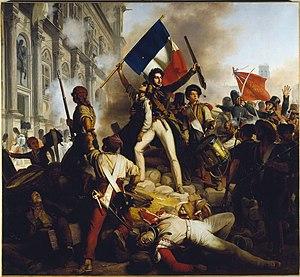
La Confédération des XXII cantons désigne l'une des étapes de formation de la Confédération suisse, la période entre la fin de la domination française en 1813 et la création de l'État fédéral de 1848.
France :
Louis-Philippe Iᵉʳ, né le 6 octobre 1773 à Paris en France et mort le 26 août 1850 à Claremont au Royaume-Uni, est le dernier roi français. Il règne de 1830 à 1848 sur la France, avec le titre de « roi des Français ». Bien moins traditionaliste que ses prédécesseurs, il incarna un tournant majeur dans la conception et l'image de la royauté en France.
Sous la Restauration, les républicains français s'opposent à la monarchie et militent pour sa disparition. Ils ne peuvent participer aux décisions du fait du système électoral qui favorise les bourgeois et les nobles, soutiens du régime. Ils sont néanmoins présents à la chambre des députés à partir de 1816, date de la fin de la Chambre introuvable qui a décimé leurs rangs. Les républicains se constituent petit à petit en tant que force politique, et ce jusqu'au choc de l'assassinat du neveu du roi, le duc de Berry héritier du trône, le 14 février 1820, qui conduit le gouvernement à mettre en place des mesures répressives.
Évariste Galois est un mathématicien français, né le 25 octobre 1811 à Bourg-Égalité et mort le 31 mai 1832 à Paris.
Nicolas Léonard Sadi Carnot, né le 1ᵉʳ juin 1796 à Paris et mort le 24 août 1832 à Ivry-sur-Seine ou à Paris, usuellement appelé Sadi Carnot, est un physicien et ingénieur français.
La révolution de Juillet est la deuxième révolution française après celle de 1789. Elle porte sur le trône un nouveau roi, Louis-Philippe Iᵉʳ, à la tête d'un nouveau régime, la monarchie de Juillet, qui succède à la Seconde Restauration. Cette révolution se déroule sur trois journées, les 27, 28 et 29 juillet 1830, dites « Trois Glorieuses ».
Jean-Victor Schnetz, né le 14 avril 1787 à Versailles, et mort le 16 mars 1870 à Paris, est un peintre, aquarelliste, pastelliste et graveur français.
Cette page concerne l'année 1830 du calendrier grégorien.
L'histoire des agences de presse a été marquée, depuis près de deux siècles, par une succession d'innovations technologiques et de bouleversements politiques qui ont transformé le paysage dans ce secteur.
La place de l'Hôtel-de-Ville - Esplanade de la Libération, ancienne place de Grève jusqu'en 1803, est une place de Paris, en France.
Auguste Frédéric Louis Viesse de Marmont, duc de Raguse, maréchal d'Empire et pair de France, est un militaire français né le 20 juillet 1774 à Châtillon-sur-Seine et mort le 2 mars 1852 à Venise.